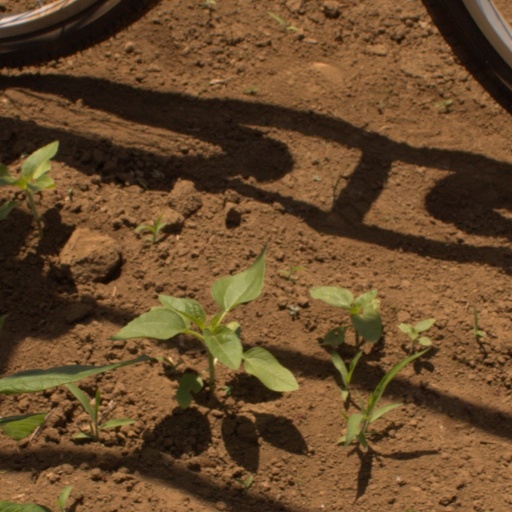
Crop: Jerusalem artichoke